Mobile Suit Crossbone Gundam

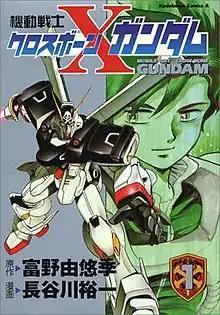
Cover of "Mobile Suit Crossbone Gundam" Volume 1

is a six-volume manga series written and illustrated by Yuuichi Hasegawa based on notes and information by Yoshiyuki Tomino, serialized in Kadokawa Shoten's "Shōnen Ace" magazine from December 1994 to March 1997 issues. A sequel to the animated theatrical film "Mobile Suit Gundam F91", "Crossbone" has been officially distributed only in Japan and Italy. Numerous sequels written and illustrated by Hasegawa without Tomino's involvement have been published in "Gundam Ace".